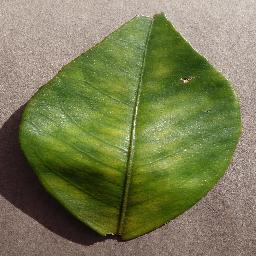
Label: Orange___Haunglongbing_(Citrus_greening)